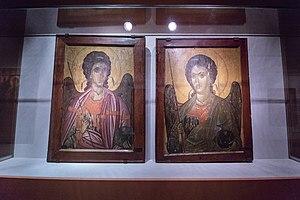
Le Musée national géorgien est une institution géorgienne qui regroupe plusieurs grands musées de Géorgie. Il a été créé dans le cadre des réformes structurelles, institutionnelles et juridiques visant à moderniser la gestion des institutions étatiques réunies au sein de ce réseau, et à coordonner les activités de recherche et d'enseignement. Հայերեն: Վրաստանի ազգային թանգարան Վրաստանի ազգային թանգարանը միավորում է Վրաստանի առաջատար թանգարաններին։ Թանգարանը ստեղծվել է ինստիտուցիոնալ-կառուցվածքային, օրենսդրական բարեփոխումների արդյունքում և նպատակ է հետապնդում արդիականացնելու թանգարանային հաստատությունները՝ միավորված այս ցանցի ներքո, համակարգելու հետազոտական և կրթական գործունեությունը։ עברית: המוזיאון הלאומי הגאורגי היא רשת מוזיאונים גאורגית המאגדת מספר מוזיאונים מובילים בחלקיה השונים של גאורגיה. הרשת נוסדה ב-30 בדצמבר 2004 אולם מקורה במוזיאון המחלקה הקווקזית שהוקמה בתקופת האימפריה הרוסית, בשנת 1852. ქართული: საქართველოს ეროვნული მუზეუმი — საქართველოს მუზეუმების უდიდესი გაერთიანება, სამეცნიერო, საგანმანათლებლო და კულტურული ცენტრი. იგი დაარსდა საქართველოს პრეზიდენტის 2004 წლის 30 დეკემბრის ბრძანებულებით. Norsk bokmål: Georgias nasjonalmuseum Português: Museu Nacional da Geórgia Русский: Грузинский национальный музей Suomi: Georgian kansallismuseo This is a photo of a monument in Georgia identified by the ID 4829